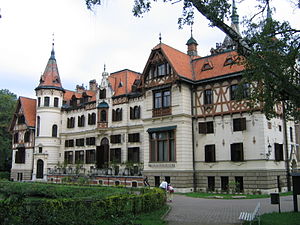
Zlín (region)
Lesna Slot i nærheden af Zlín
Zlín region er en administrativ region i Tjekkiet, beliggende i den østlige del af det centrale Mähren. Regionen har navn efter hovedbyen, der også er administrationsscenter, Zlín. Regionen har en udstrækning på 78 km fra nord til syd, og mellem 35 – 70 km fra øst til vest.